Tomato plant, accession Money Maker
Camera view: tilt-top (135 deg); turntable rotation: 210 degrees
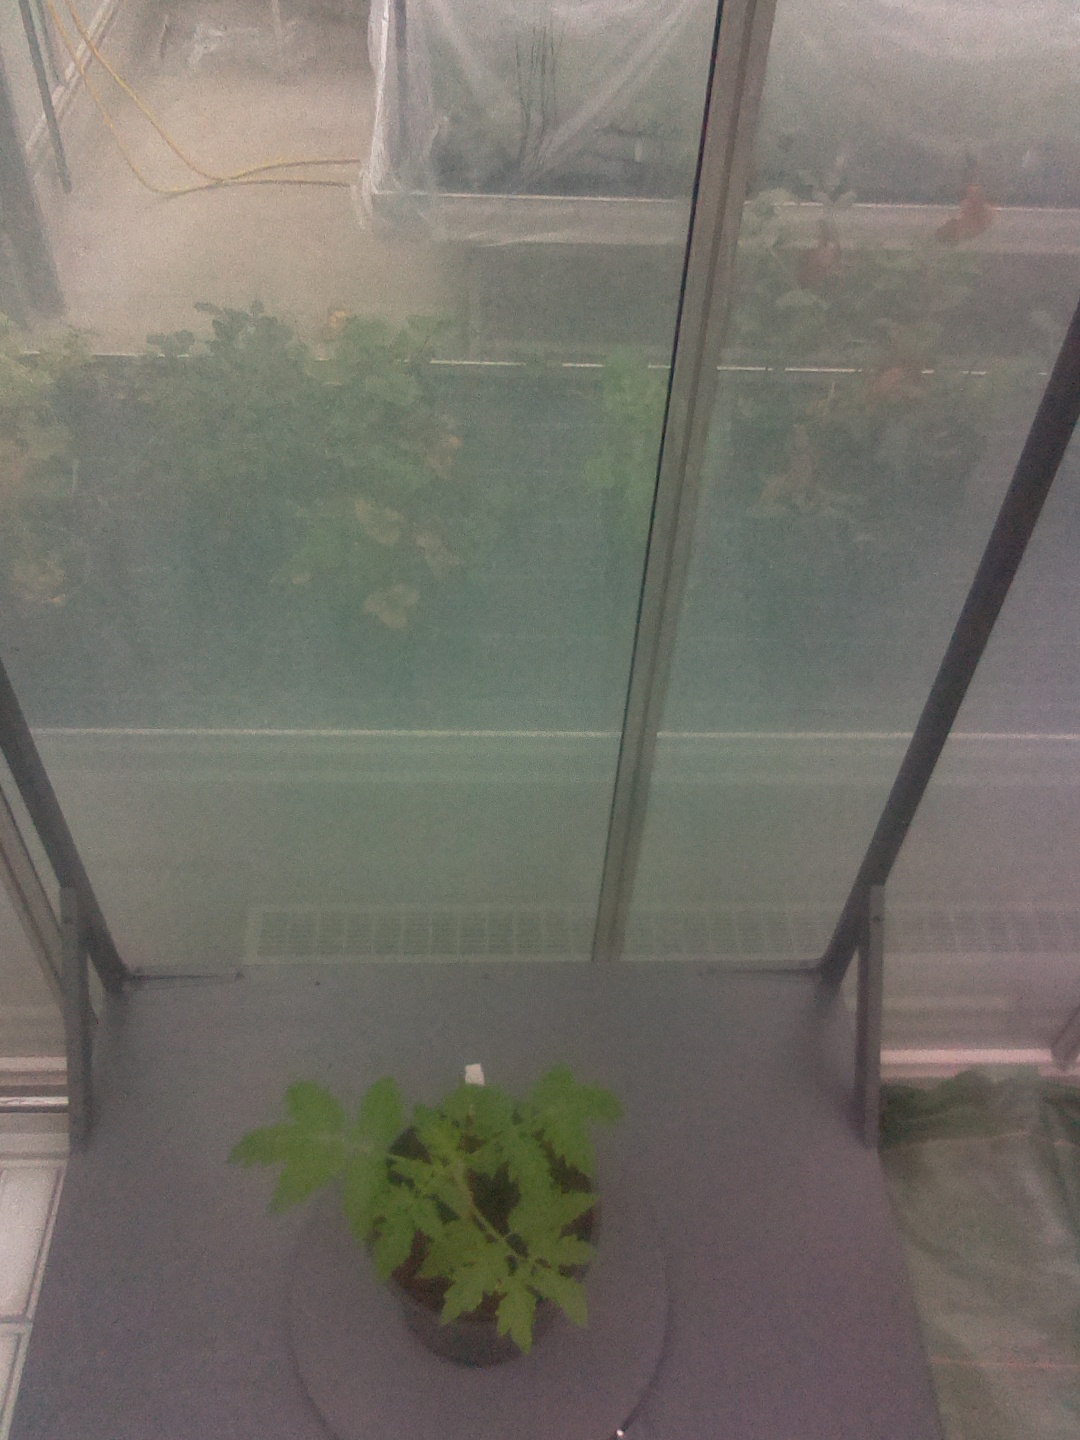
BBCH growth stage 13: 6 of true leaves visible